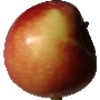
Label: Apple Braeburn 1